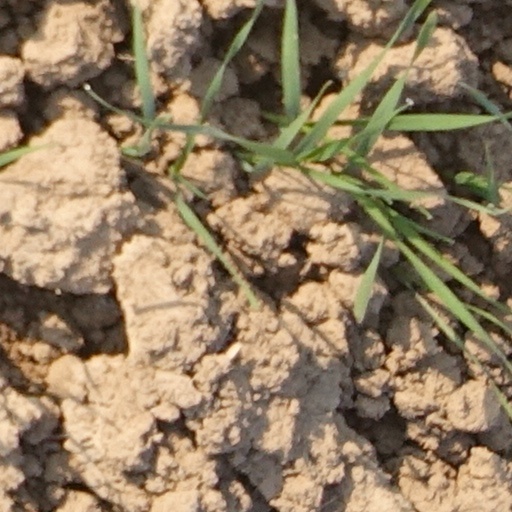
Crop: wheat